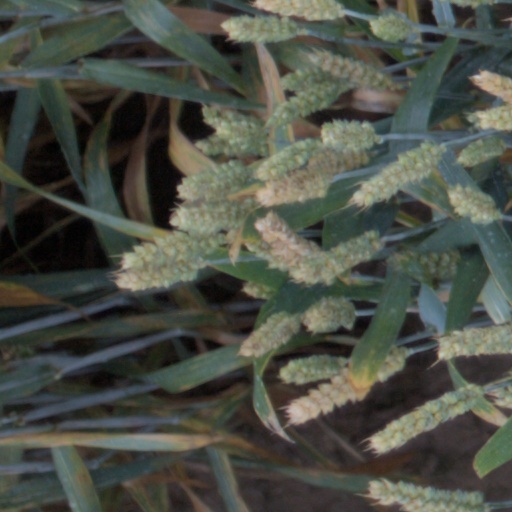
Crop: wheat